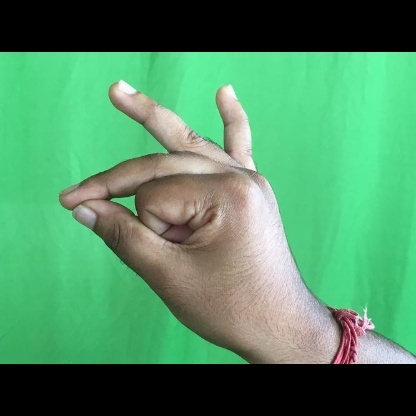
Mudra: Bramaram